Thompson Trophy

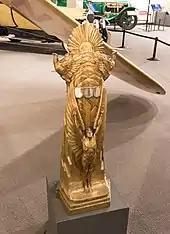
One of the Thompson Trophies, at the Cleveland History Center

The Thompson Trophy race was one of the National Air Races of the heyday of early airplane racing in the 1930s. Established in 1929, the last race was held in 1961. The race was long with pylons marking the turns, and emphasized low altitude flying and maneuverability at high speeds. As the race was flown around a closed course, crowds in the grandstands could easily see much of the spectacle.